Second Battle of Ypres

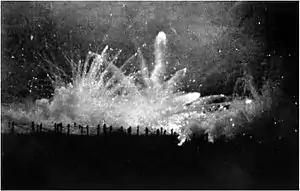
Night photograph of German barrage on Allied trenches at Ypres (probably the Second Battle of Ypres)

The Germans moved field artillery forward, placing three army corps opposite the 27th and 28th Divisions on the Frezenberg ridge. The German attack began on 8 May with a bombardment of the 83rd Brigade in trenches on the forward slope of the ridge, but the first and second infantry assaults were repelled by the survivors. The third German assault of the morning pushed the defenders back. Although the neighbouring 80th Brigade repulsed the attack, the 84th Brigade was pushed back; this left a gap in the line. The Germans were prevented from advancing further by the counter-attacks of the Princess Patricia's Canadian Light Infantry (PPCLI) and a night move by the 10th Brigade. The PPCLI had a costly success; their 700 men were reduced to 150, who were in no shape to fight.